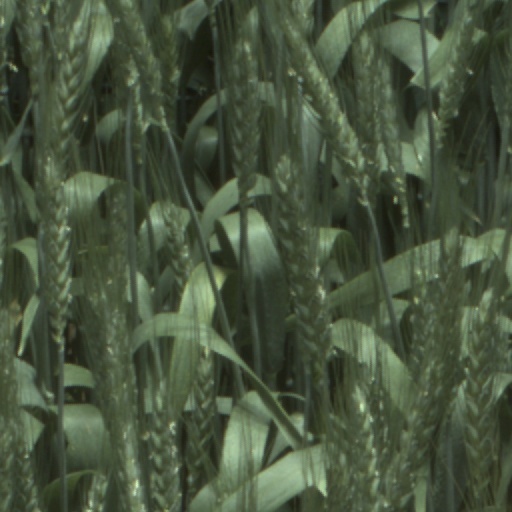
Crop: wheat